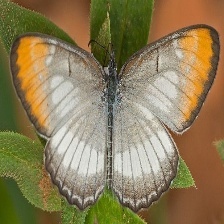
Species: MESTRA